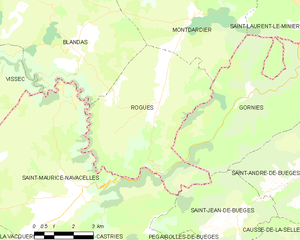
Carte de la commune française de code INSEE 30219 - Rogues
Rogues est une commune française située dans le département du Gard, en région Occitanie.